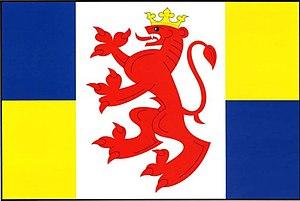
Tupadly est une commune du district de Kutná Hora, dans la région de Bohême-Centrale, en République tchèque. Sa population s'élevait à 669 habitants en 2020.